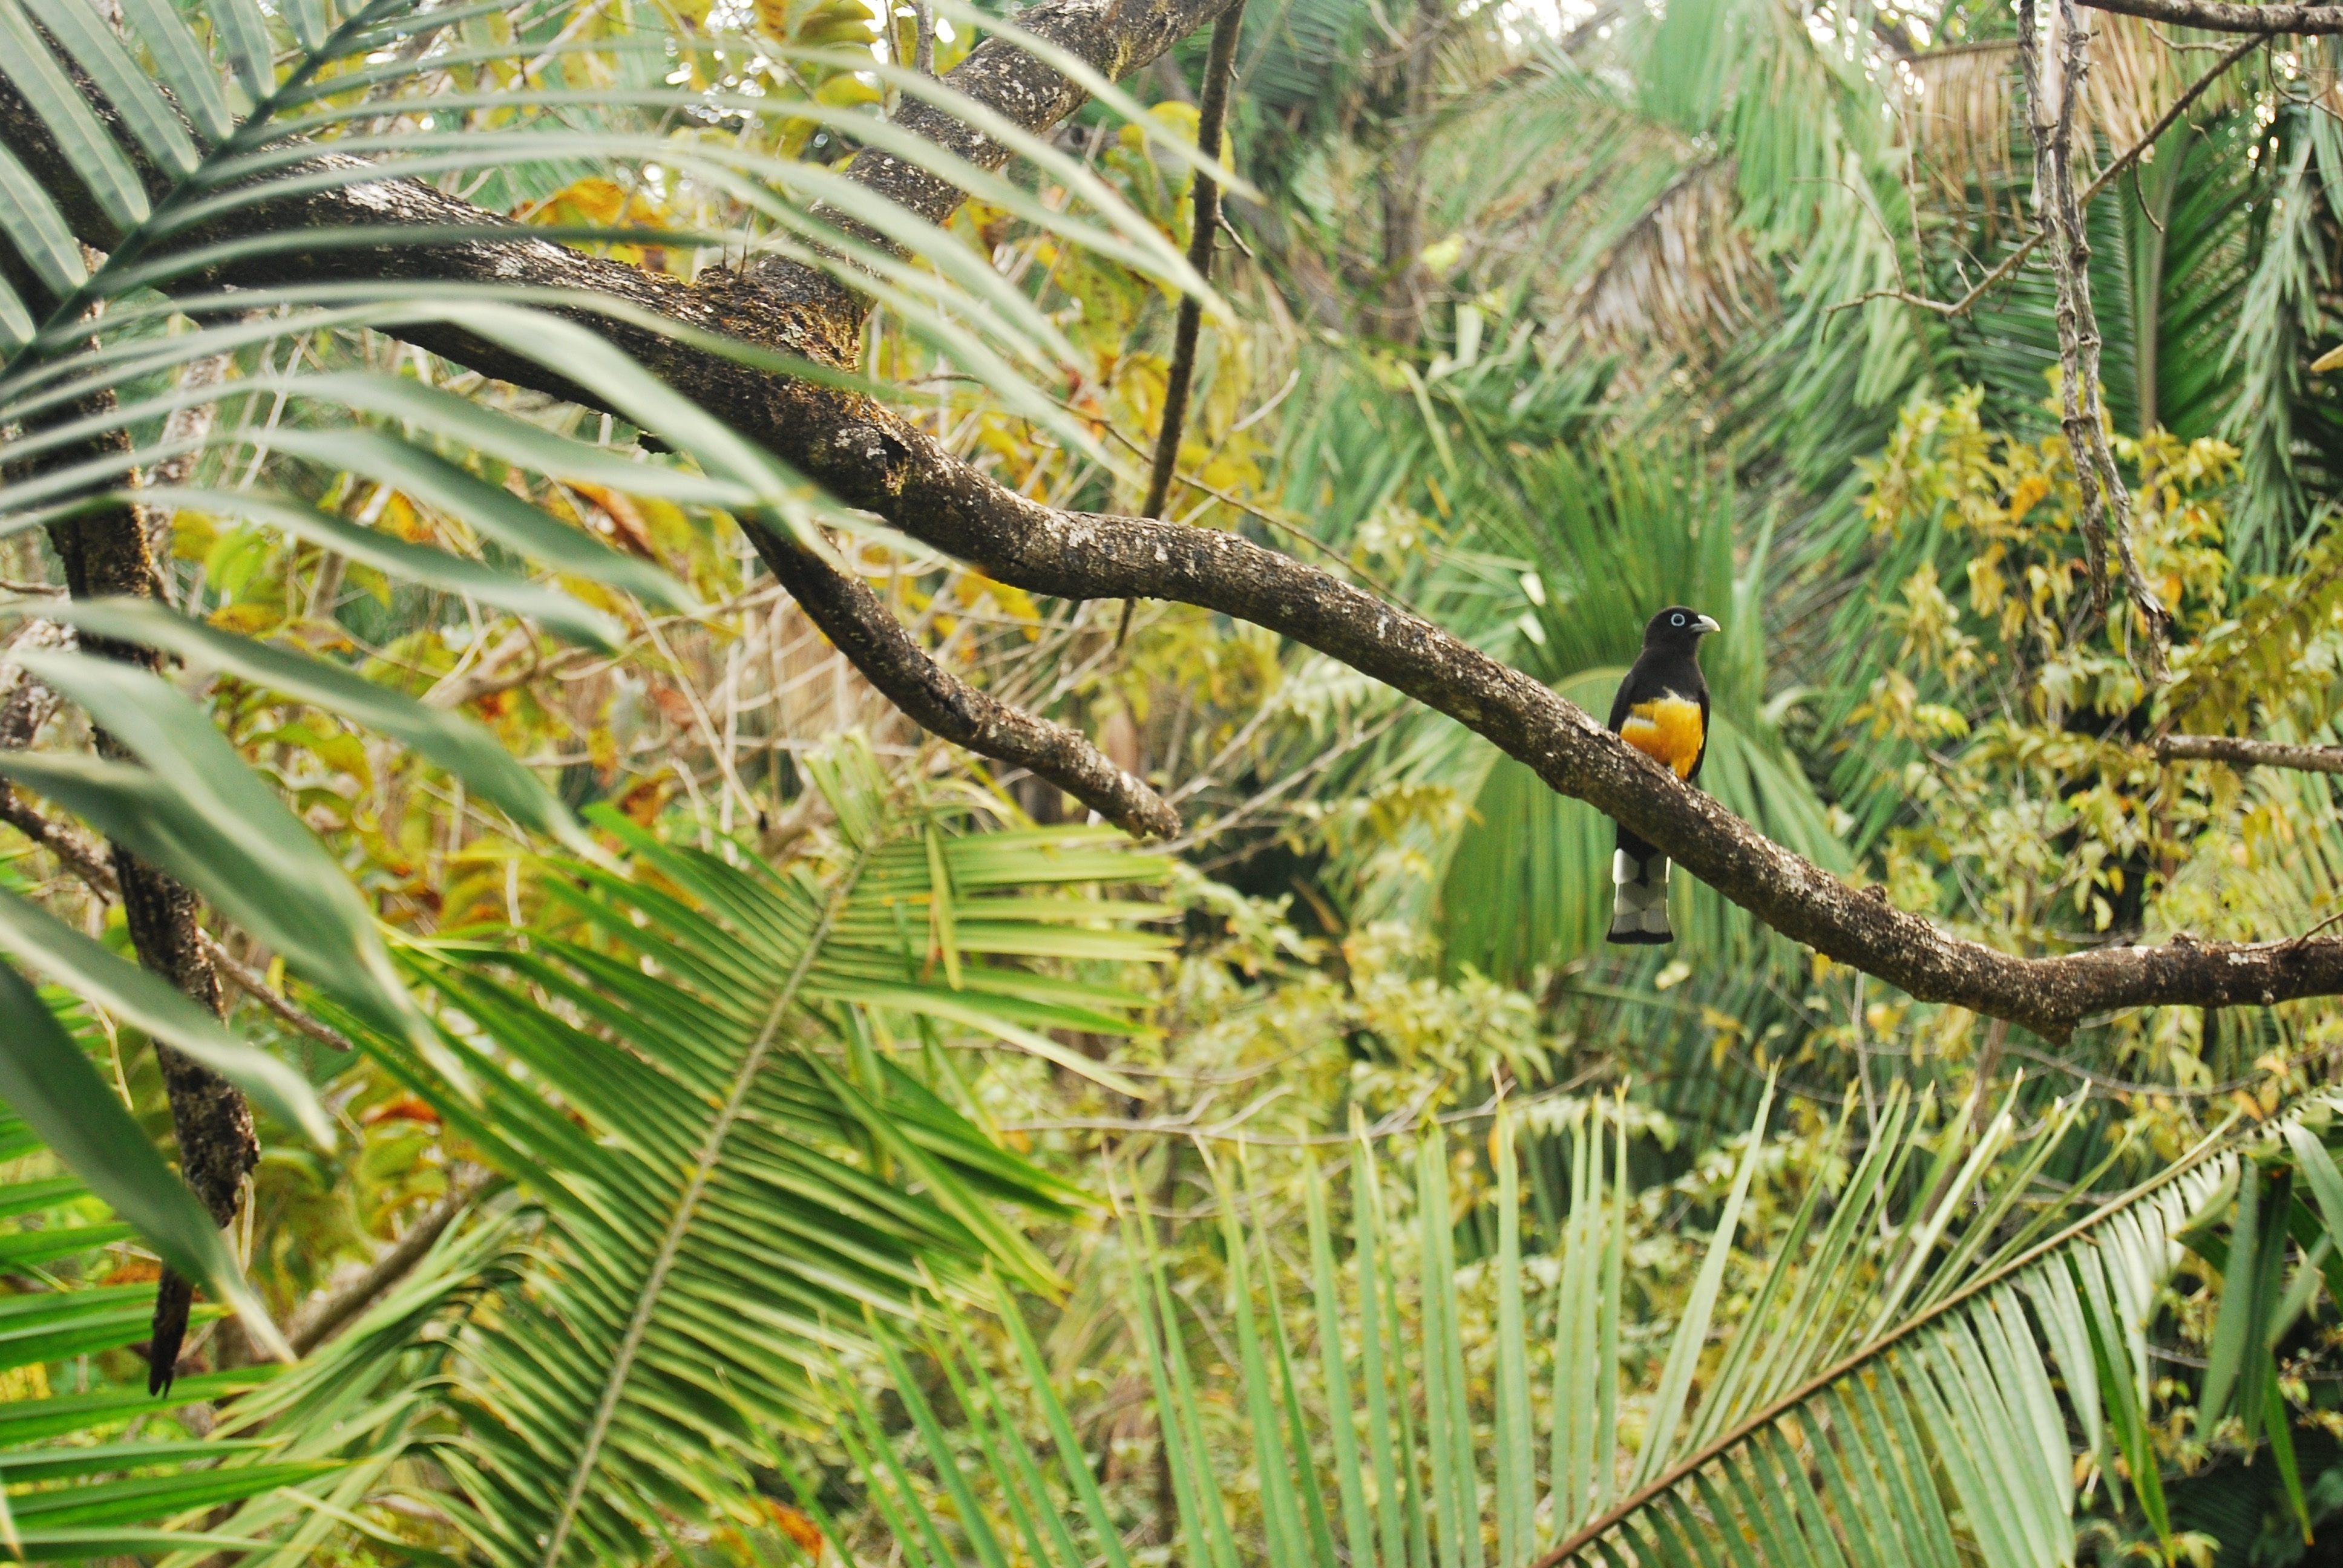
tree, nature, forest, branch, bird, plant, leaf, flower, animal, wildlife, jungle, tropical, botany, colorful, flora, fauna, vivid, vegetation, rainforest, exotic, habitat, tropics, woody plant, land plant, arecales